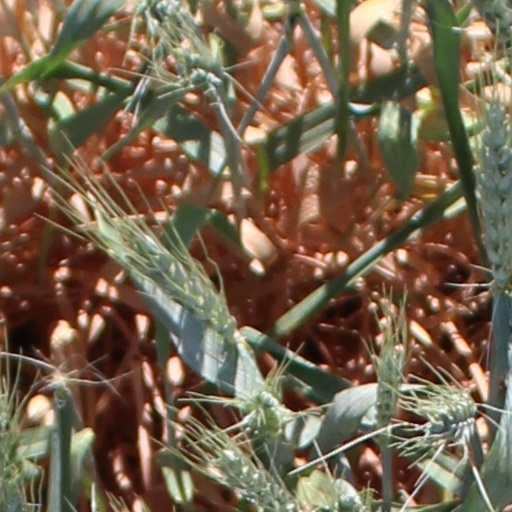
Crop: wheat